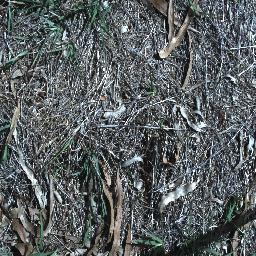
Label: negative